Tourism in the city of São Paulo

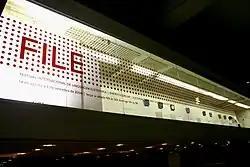
Electronic Language International Festival.

The Electronic Language International Festival (FILE) is a new media art festival that has been held annually in São Paulo since 2000 and occasionally in other cities around the world. It is the largest art and technology festival in Brazil, and serves as an indicator of the plurality of national and international research and productions in the multiple areas of digital culture: interactive art, screenings, performances, games, sound art, virtual reality, theoretical discussions and digital cinema. FILE is organized by a non-profit group whose intention is to disseminate and develop culture, arts, technology and scientific research. Admission to the event is free.